Riviera (festival)

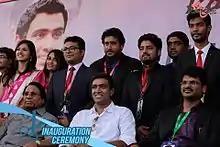
Inauguration Ceremony

The Fine Arts Club (TFAC) of VIT University hosts Sketching and Painting. Events face painting and tattoo making contests also take place during the festival. TFAC is also responsible for the decoration and artworks displayed around the campus during the fest.